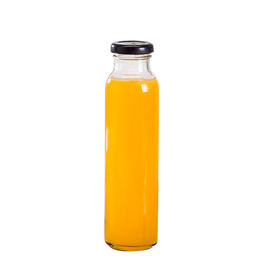
Label: glass